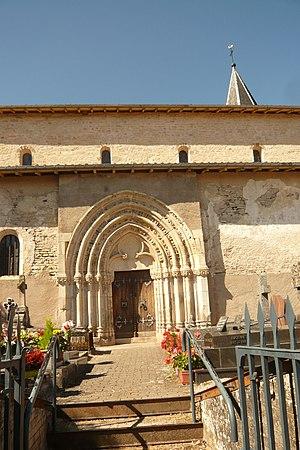
Prieuré de Froville (Meurthe-et-Moselle, France) This building is en partie classé, en partie inscrit au titre des Monuments Historiques. It is indexed in the Base Mérimée, a database of architectural heritage maintained by the French Ministry of Culture,